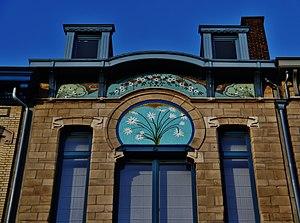
L'ensemble Baeckelmans est une suite de deux immeubles réalisés par l'architecte Joseph Baeckelmans dans le style Art nouveau à Anvers en Belgique.